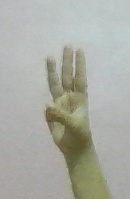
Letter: thaa